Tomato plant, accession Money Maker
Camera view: vertical (180 deg); turntable rotation: 150 degrees
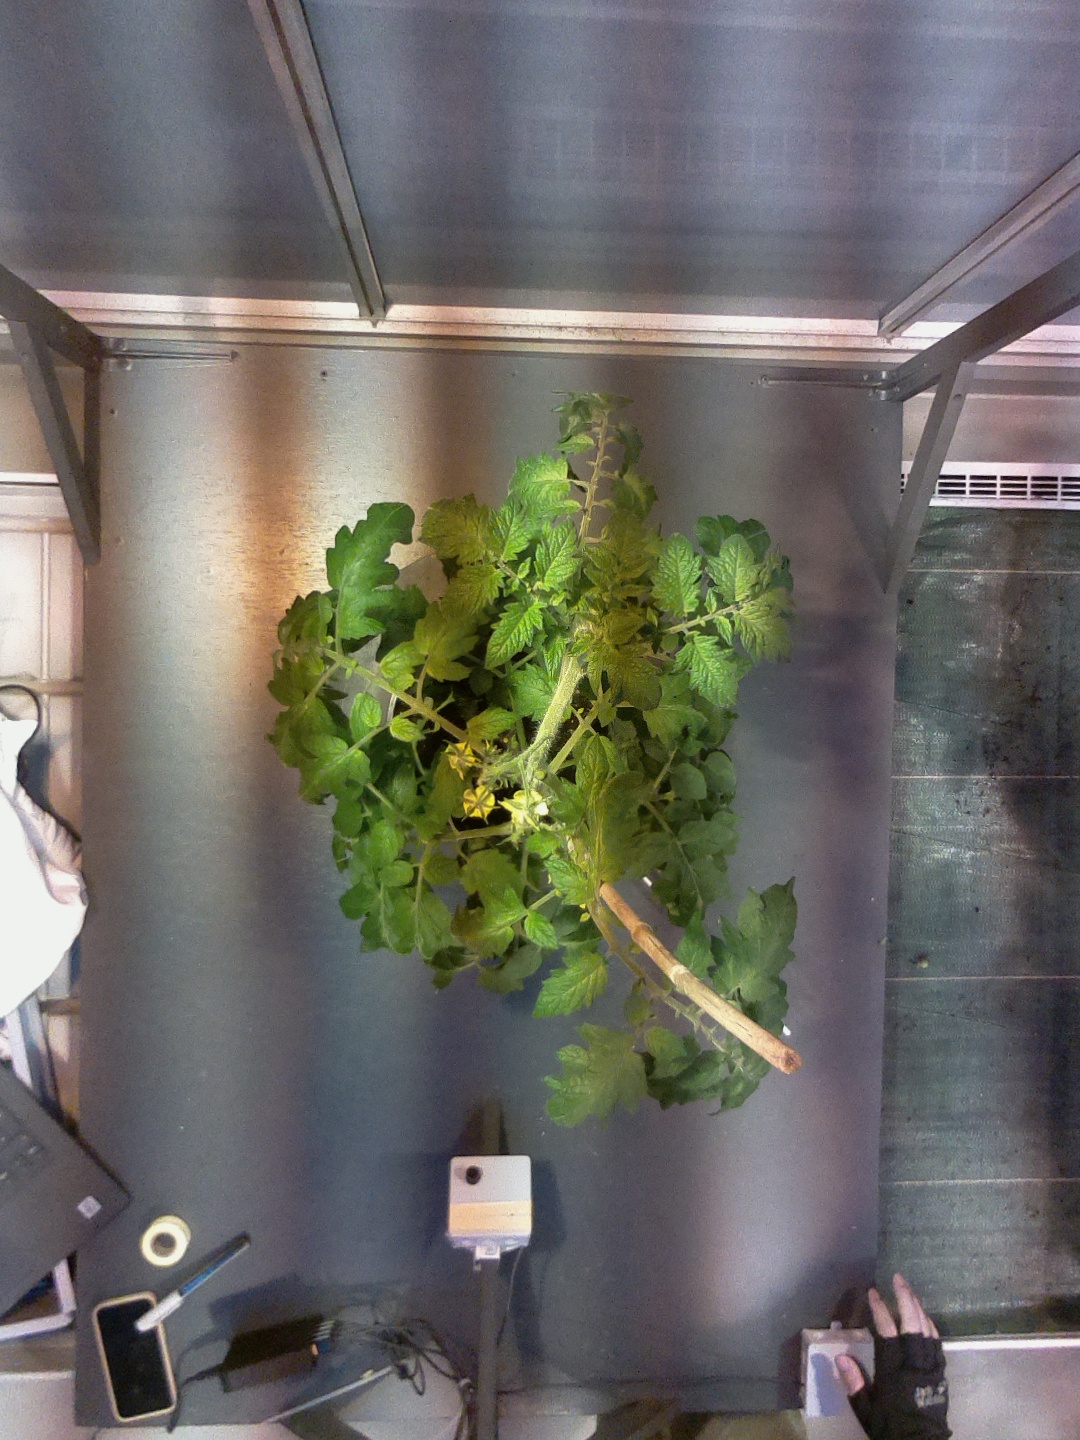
BBCH growth stage 68: Full flowering, 80%-90% of flowers open, more petals falling